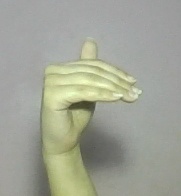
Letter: khaa